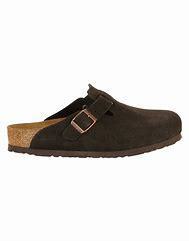
Brand: Birkenstock
Model: 100